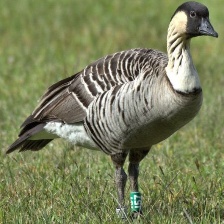
Species: HAWAIIAN GOOSE
Scientific name: BRANTA SANDVICENSIS
ImageNet parent category: goose